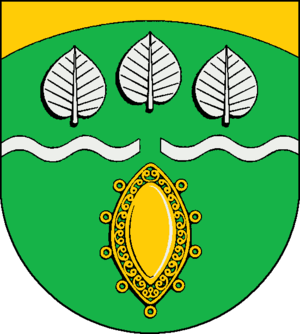
Föhrden-Barl
Coat of arms of Föhrden-Barl
Föhrden-Barl er en by og en kommune i det nordlige Tyskland, beliggende i Amt Bad Bramstedt-Land i